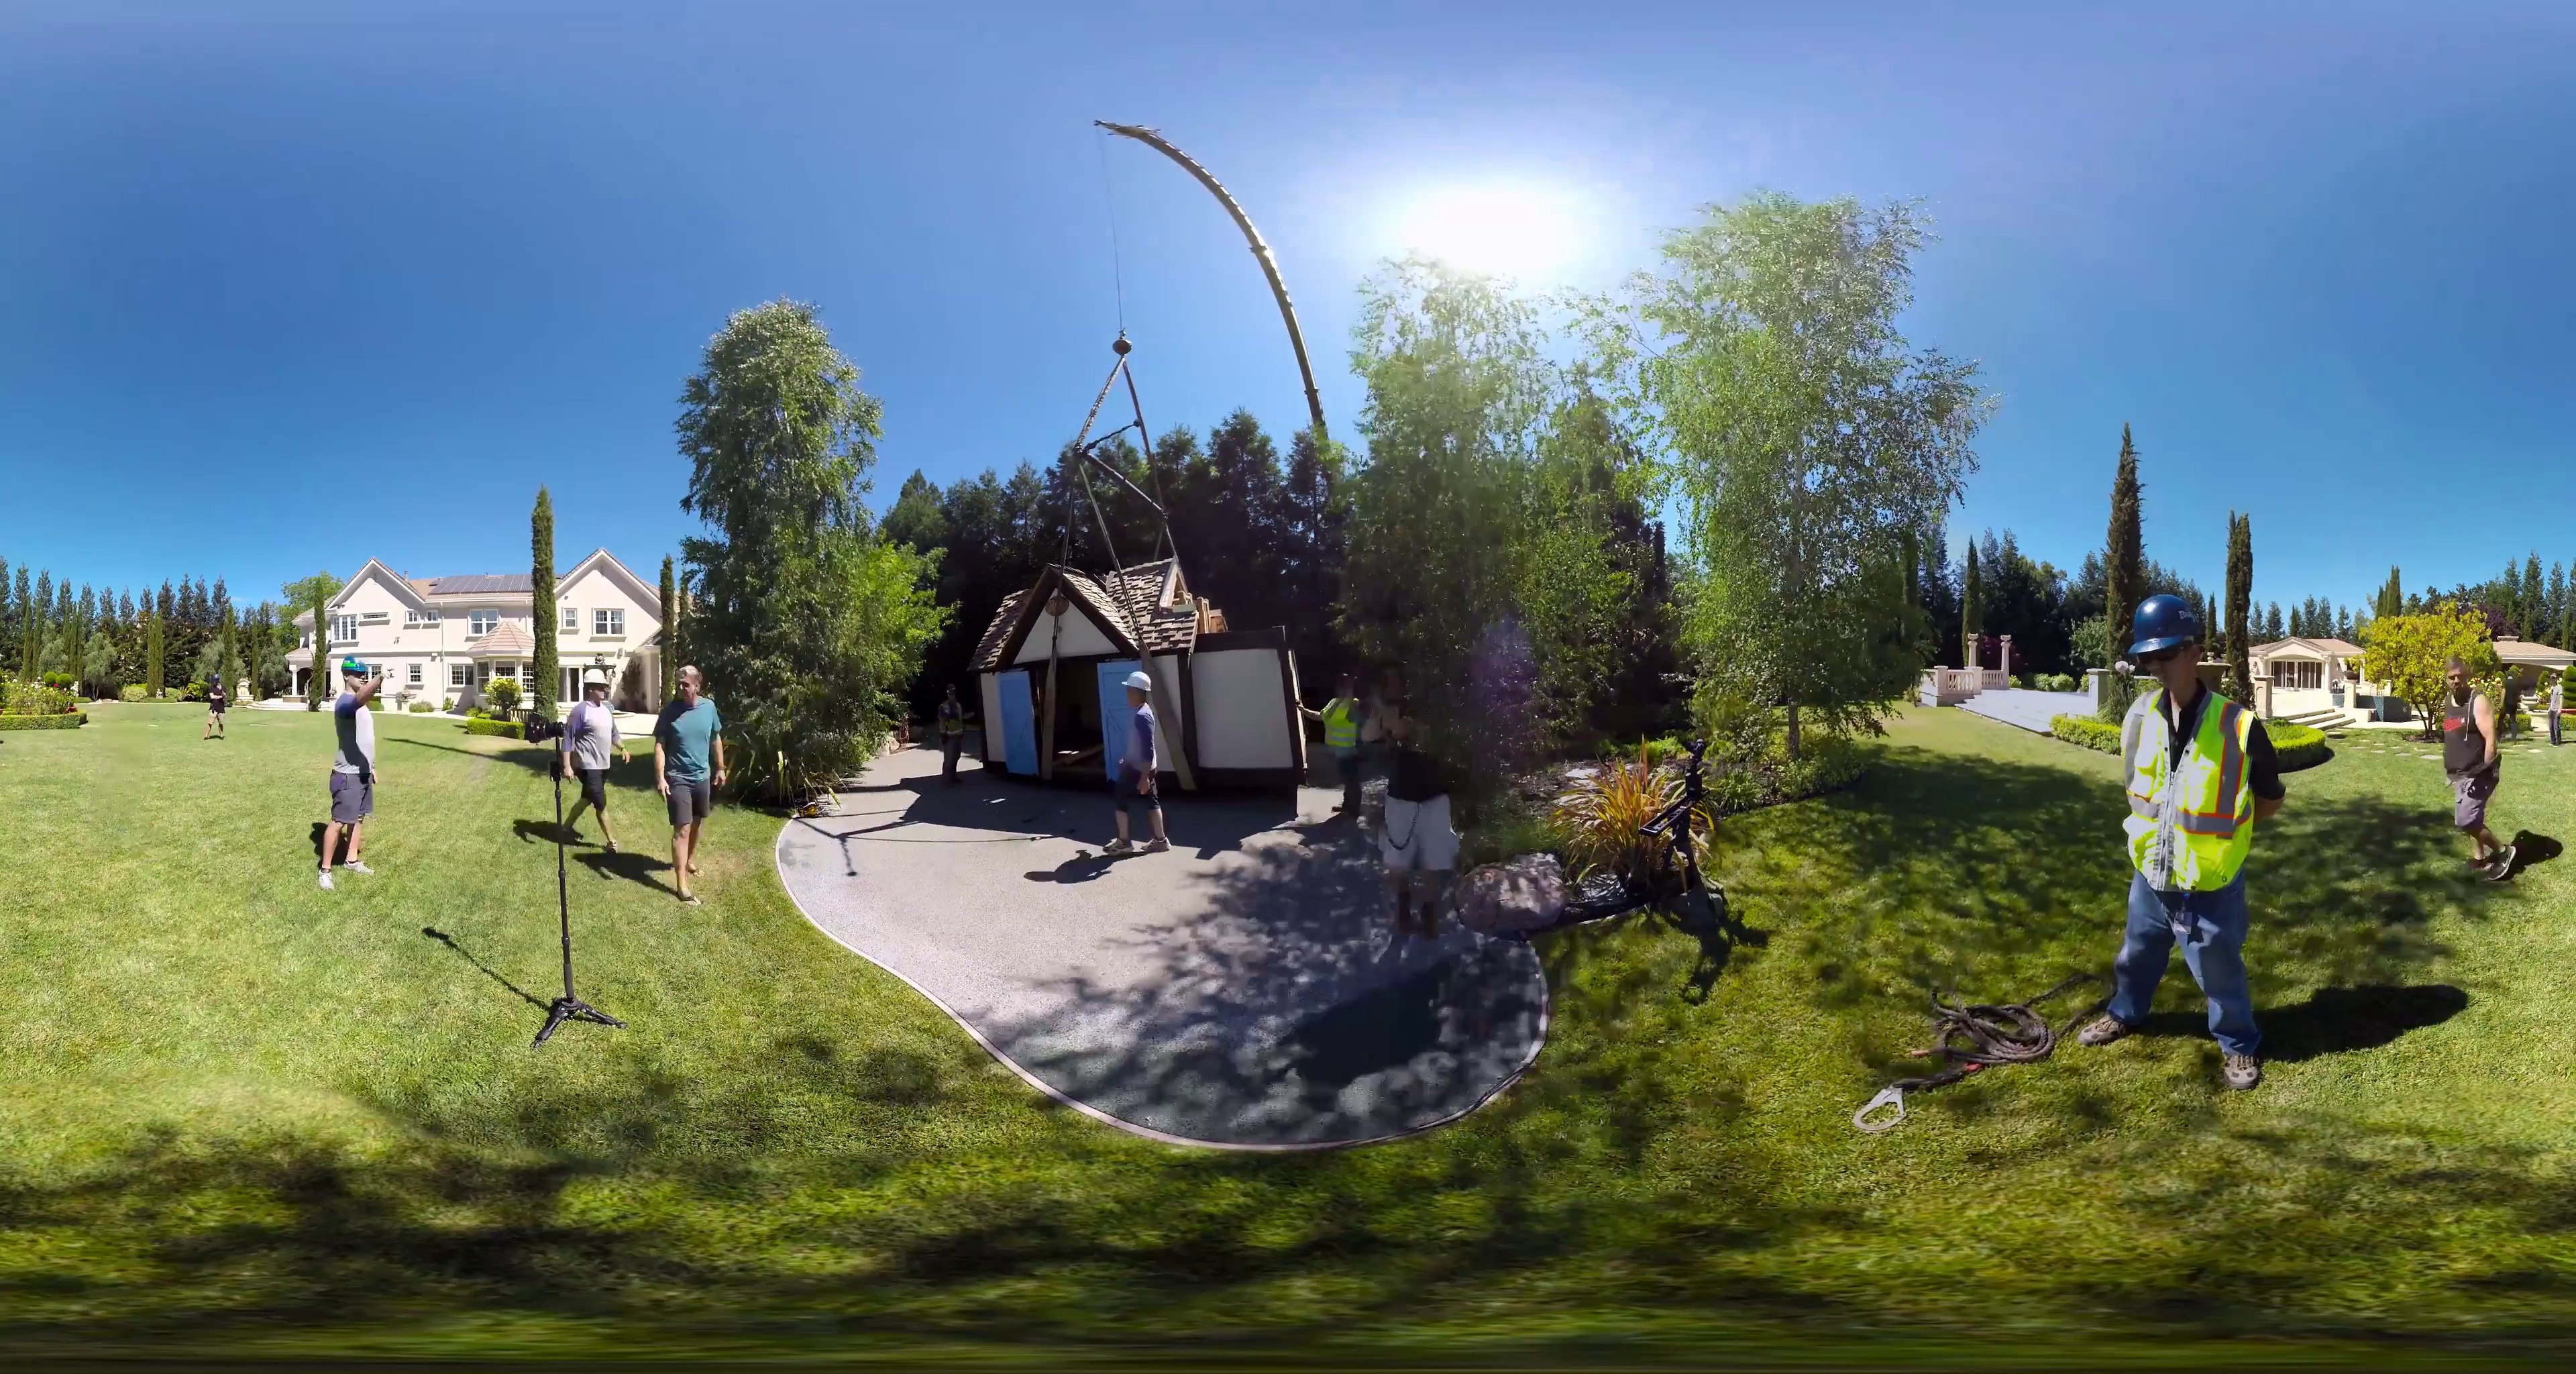
Referred object: Tripod and camera

Referred object: turn slightly right to see the worker in a yellow safety vest

Referred object: the worker in high-visibility vest opposite the two-story white house